Séance Time

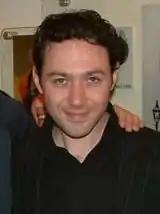
Shearsmith "(pictured, 2003)", as well as co-writing the episode, starred as "Hives"/Terry.

Shearsmith said that he and Pemberton sometimes aim to produce episodes with genuinely scary scenes, comparing "Séance Time" to "The Harrowing", the sixth episode of "Inside No. 9" first series, which was also particularly horrific. He said that the writers and crew had similar aims in terms of atmosphere in "Séance Time" as they had in "The Harrowing". The episodes also shared similar openings, with a lone woman walking towards a large house. Thematically, Shearsmith felt that the episode served to tie together a number of ideas with which he had been "obsessed" for years, including horror, ghosts and magic. The episode's director, Dan Zeff, got behind the idea of genuine horror, and Shearsmith was happy with how the initial séance was portrayed. A large number of horror clichés were used, but the reason that these clichés are present is subsequently revealed.